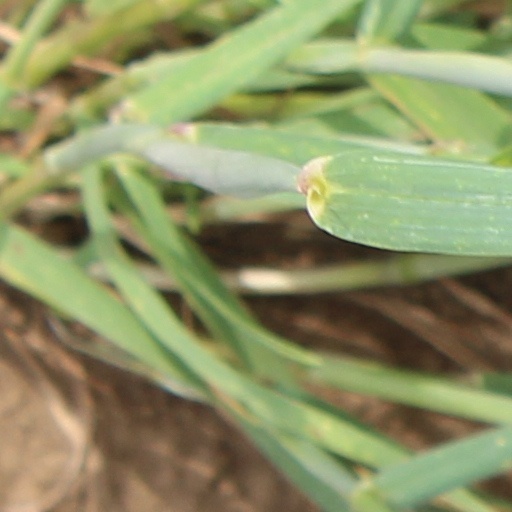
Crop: wheat